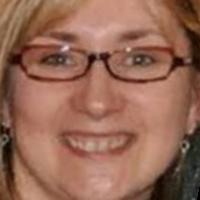
Age group: age 21-30